Loren Pankratz

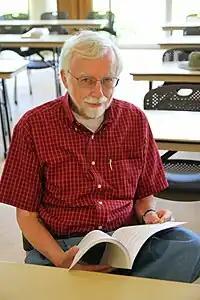
At Skeptic's Toolbox - 2012

Pankratz's articles on Münchausen syndrome by proxy discussed what he says is a problem of false accusations associated with the diagnosis. Pankratz concluded that "mothers who present the problems of their children in ways perceived as unusual or problematic have become entangled in legal battles that should have been resolved clinically". In the majority of cases he reviewed, the mothers "were well meaning but inappropriately concerned about the health of their children, or their behavior was problematic in other ways". In an interview with "Psychology Today" Pankratz stated "I have seen mothers accused of MBP simply because physicians disagreed about the medical management of their child..." it is "vastly overdiagnosed."